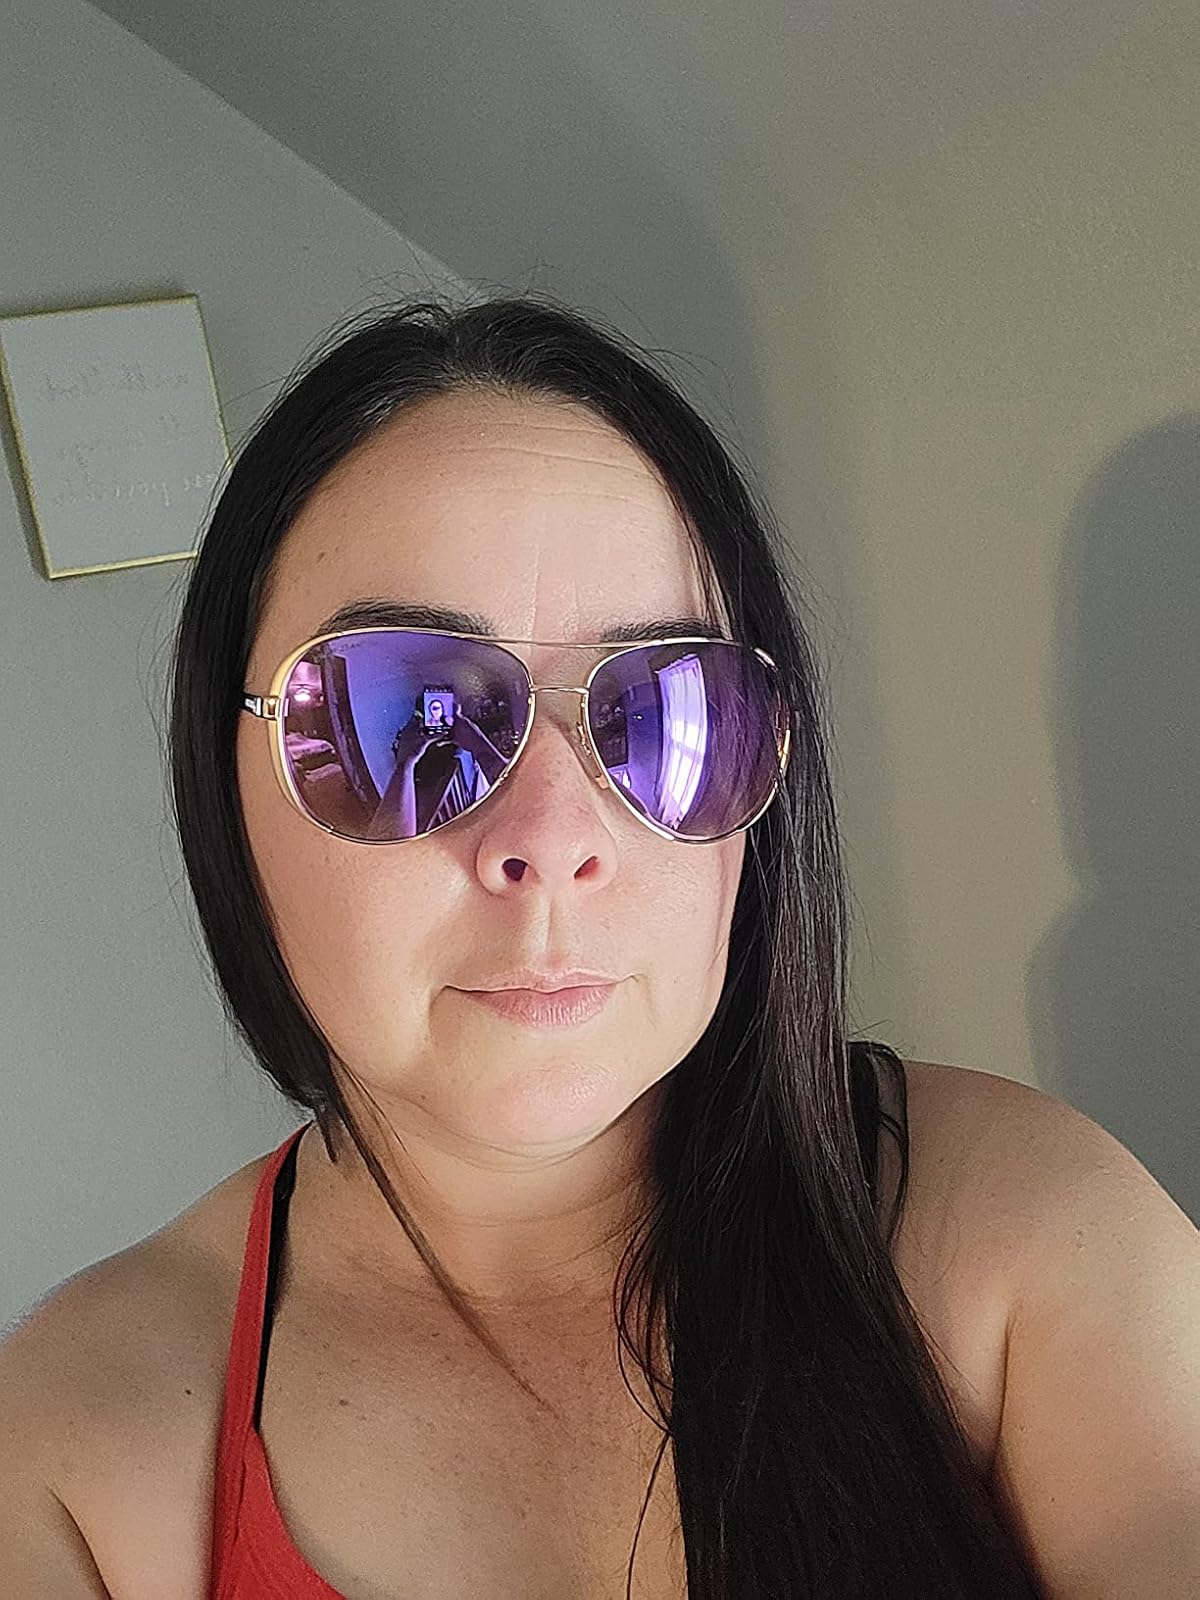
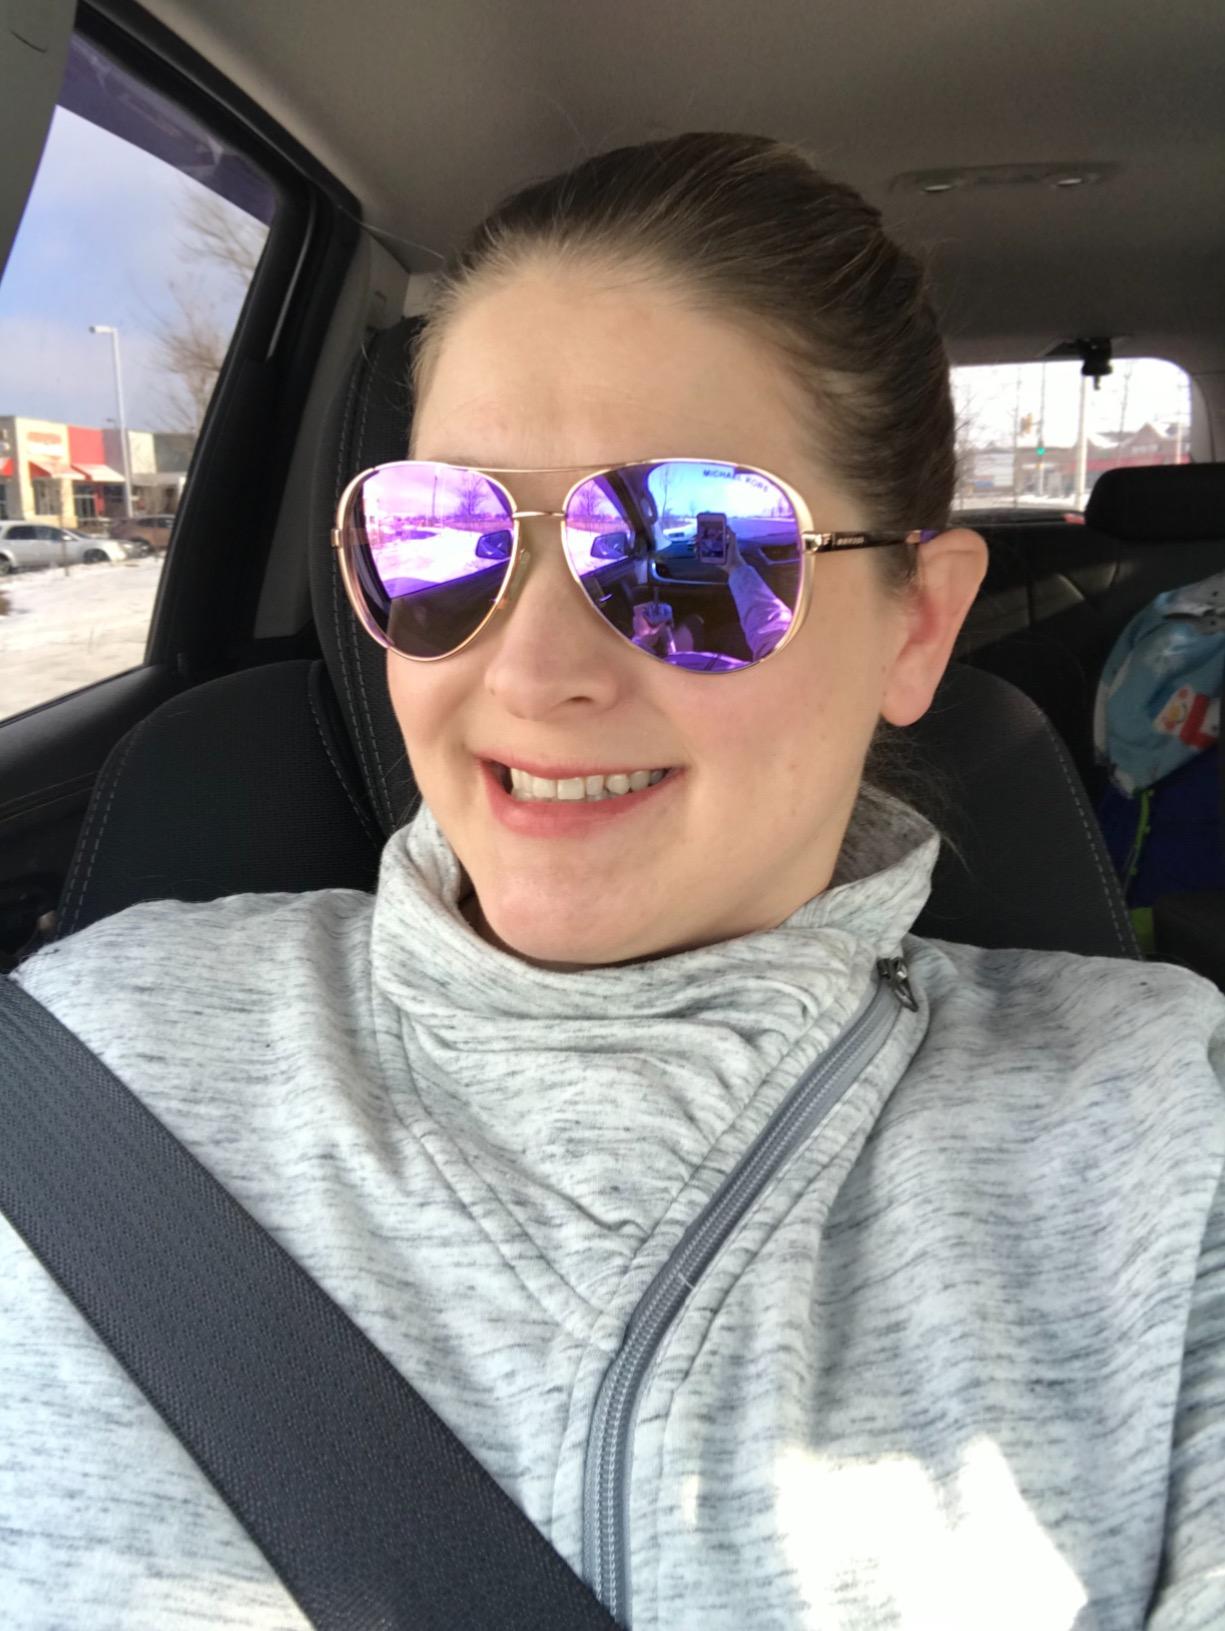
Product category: accessories_sunglasses
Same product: yes